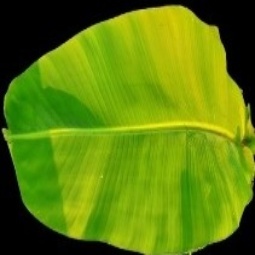
Label: Sulphur